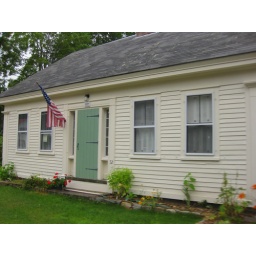
cute old house in Freedom, New Hampshire